Pasquale Tola

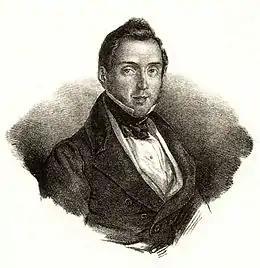

Pasquale Tola (30 November 1800 in Sassari – 25 August 1874 in Genoa) was an Italian judge, politician and historian.